Tiangong space station

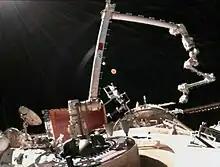
15 m combined robotic arm on Tiangong

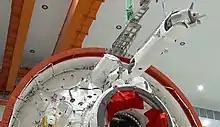
Indexing Robot Arm on Wentian

Real-time communications, including live audio and video links, are provided by the Tianlian II series of data relay satellites. A constellation of three satellites was launched into geostationary orbits, providing communication and data support for the station.